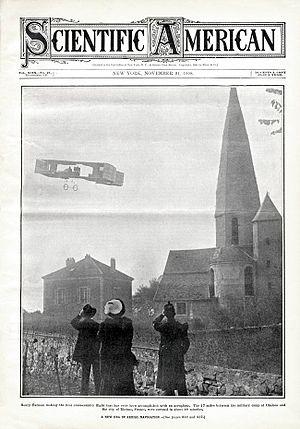
Le premier voyage aérien entre Bouy et Reims le 21 novembre 1908
Henri Farman, né Henry Farman le 26 mai 1874 à Paris où il est mort le 17 juillet 1958, est un aviateur français constructeur d'avions et d'automobiles.